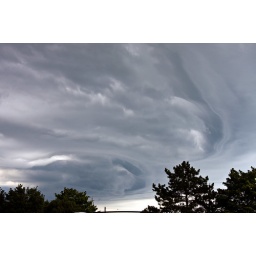
this was the sky over my office a few minutes ago... creepy